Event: Nepal Earthquake
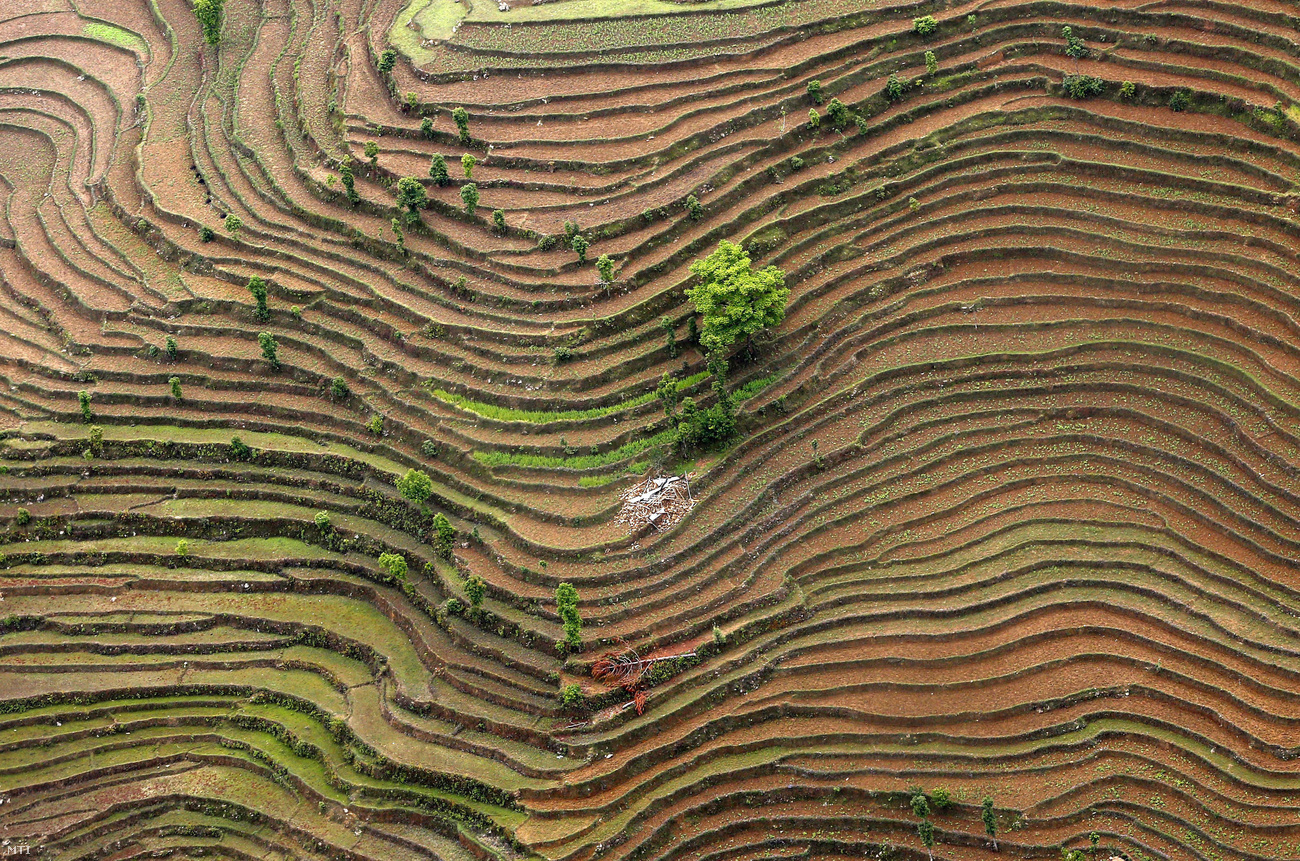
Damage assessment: no_damage